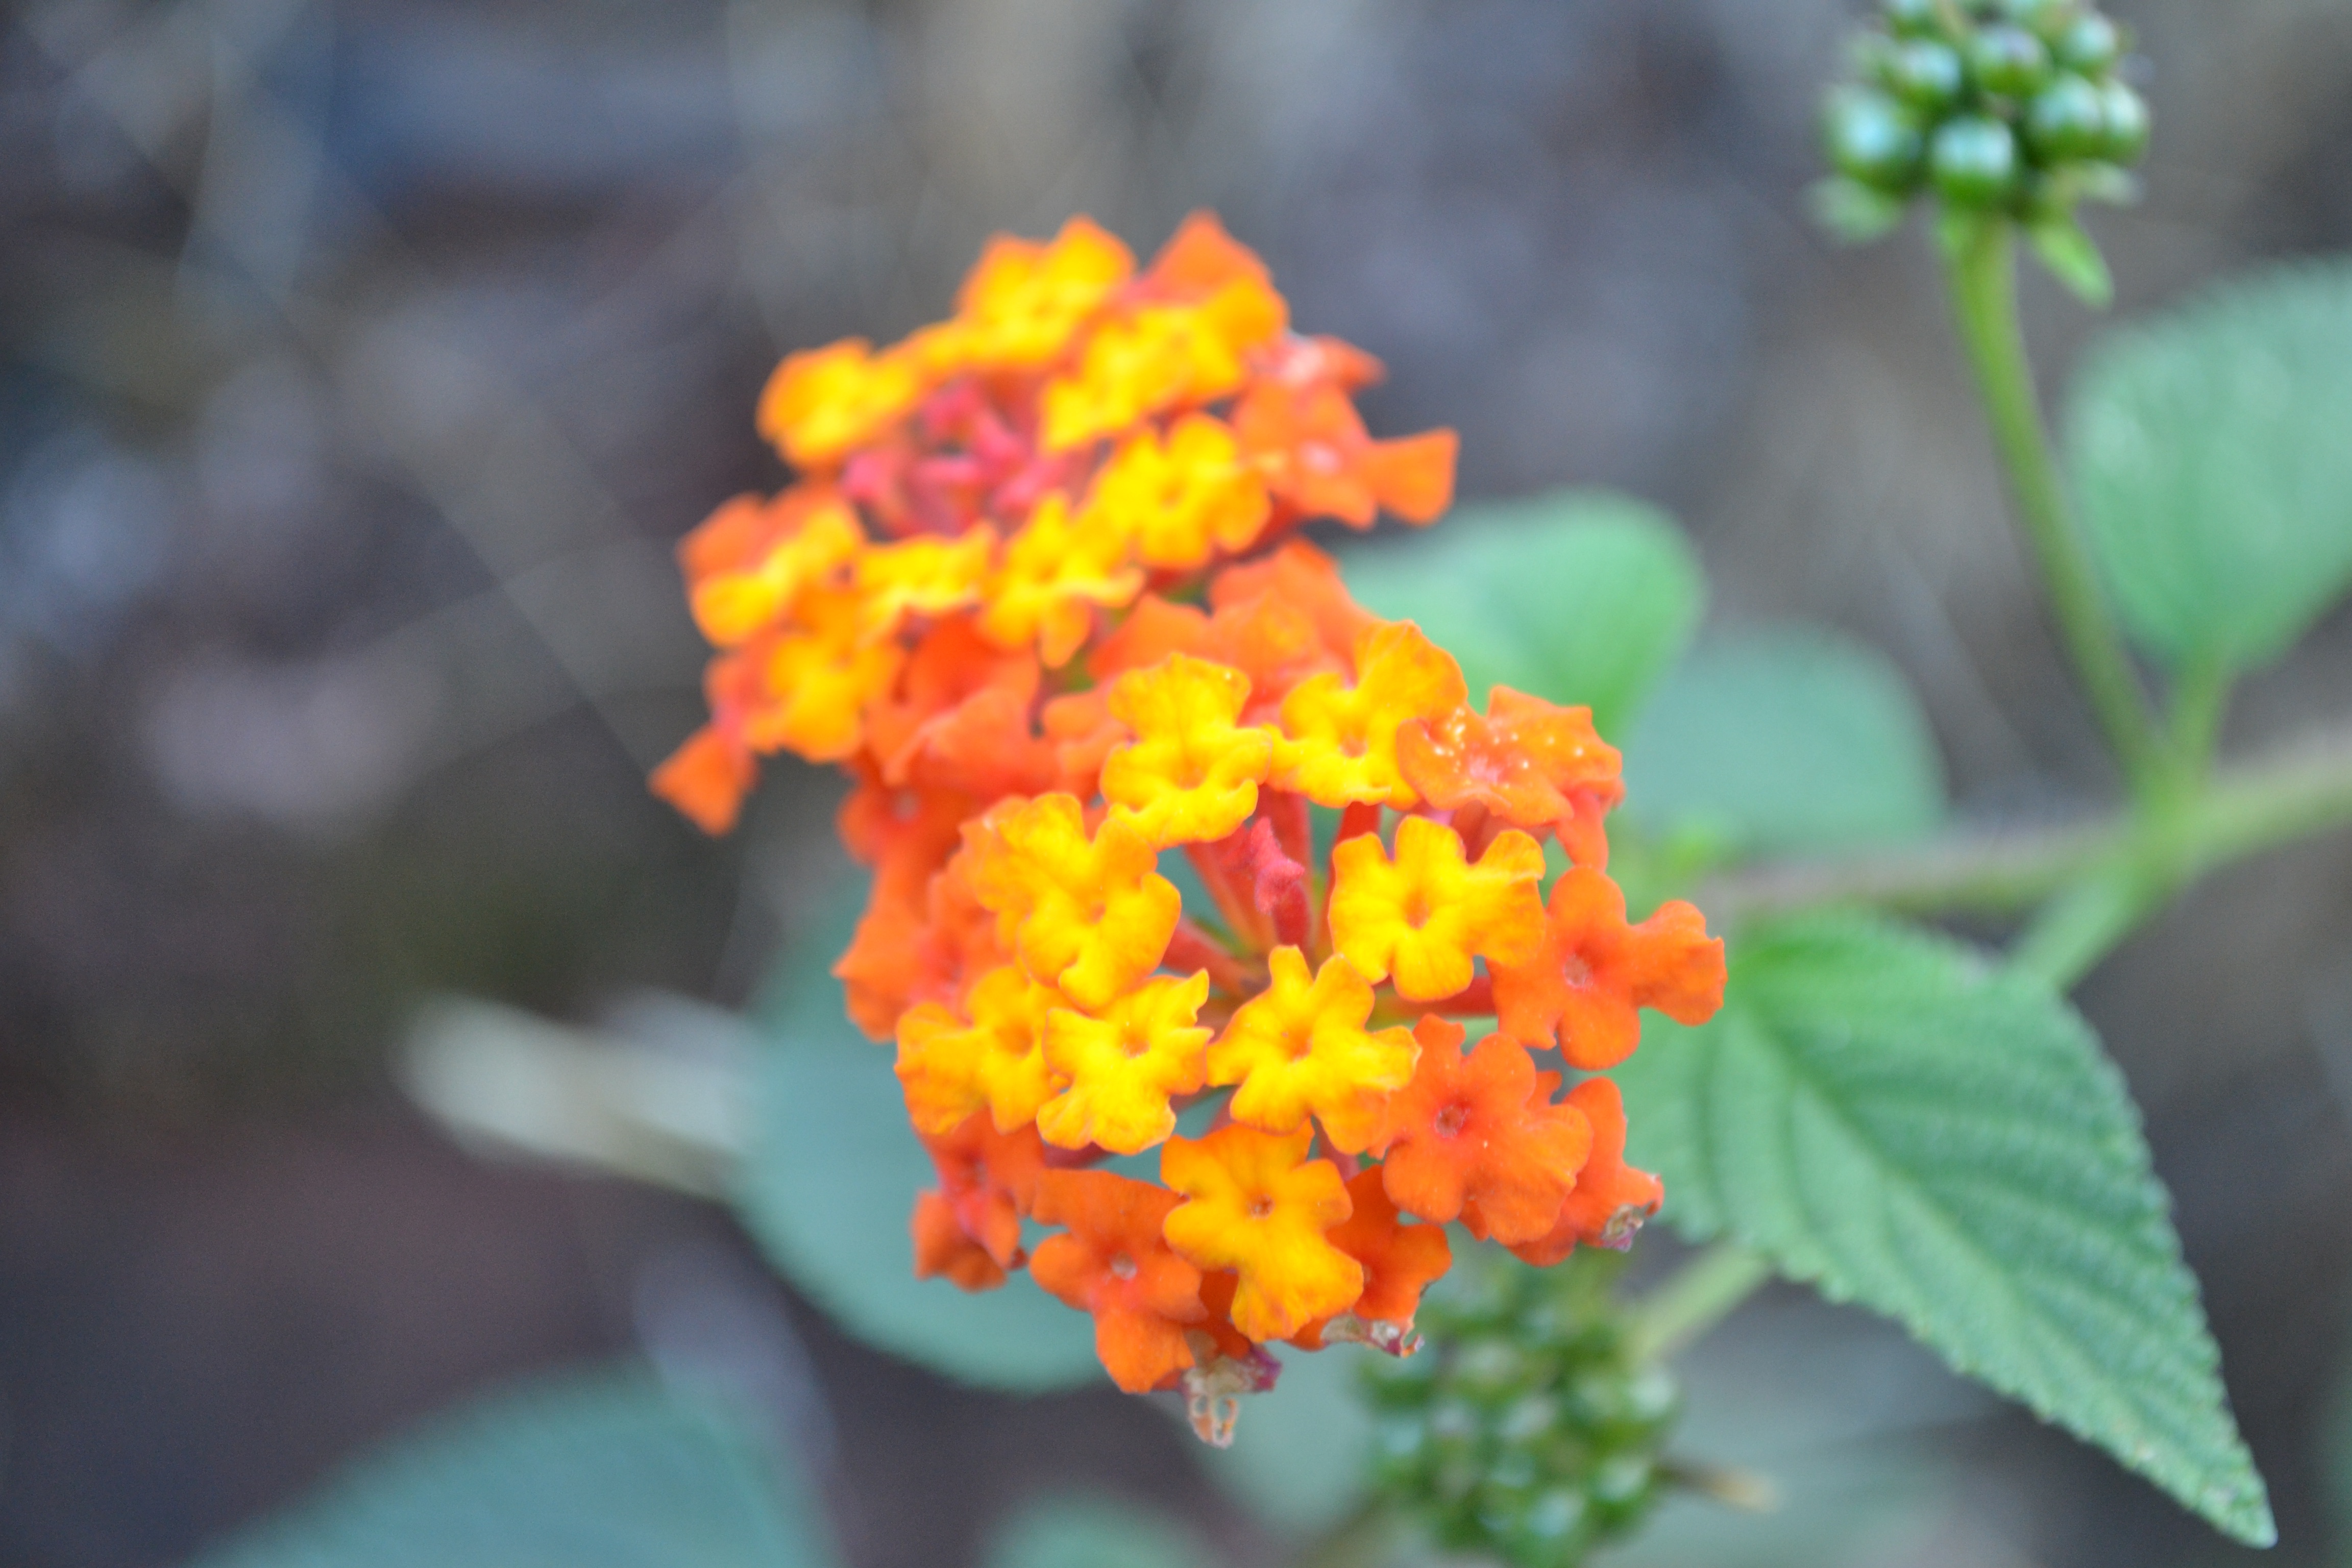
nature, plant, leaf, flower, herb, autumn, botany, yellow, flora, wildflower, shrub, macro photography, flowering plant, lantana camara, annual plant, land plant